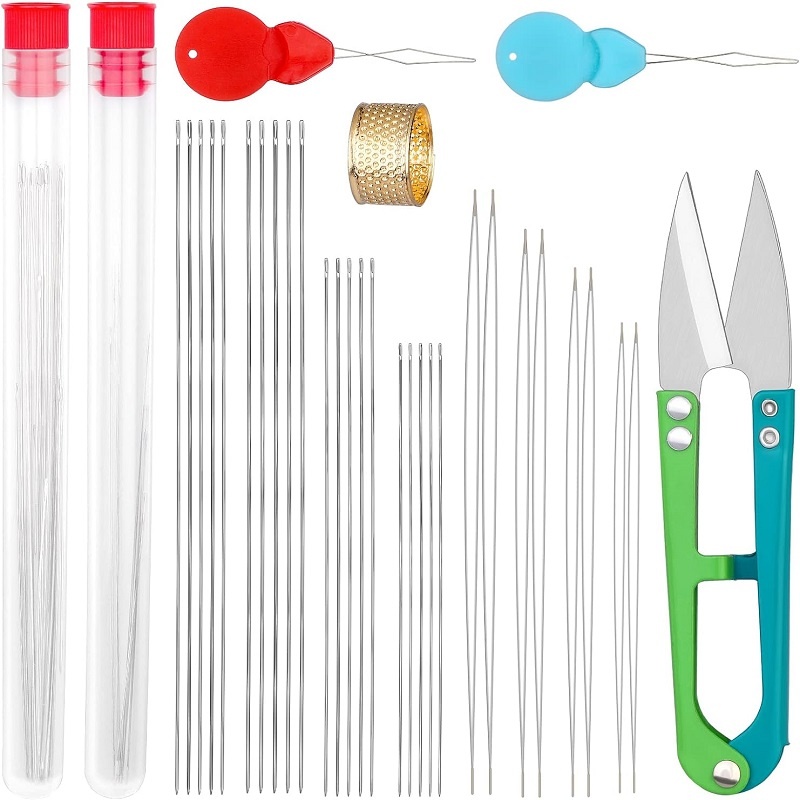
Stainless Steel Beading Needles Kit With Threader
Precision-crafted stainless steel beading needles designed for professional jewelry makers. This comprehensive kit includes essential threading tools, a protective thimble, and specialized scissors—all engineered to enhance your craftsmanship. The durable components ensure consistent results for intricate beadwork, wire wrapping, and detailed DIY projects, allowing for professional-quality finishes on handmade accessories.
Brand: Trendy Store
Category: Arts & Entertainment > Hobbies & Creative Arts > Arts & Crafts > Art & Crafting Tools > Needles & Hooks > Hand-Sewing Needles > Beading Needles